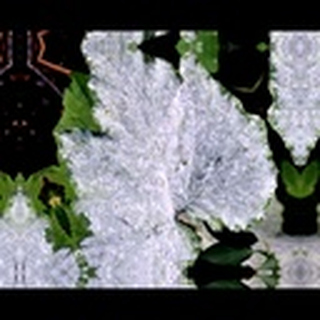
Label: cotton_powdery_mildew